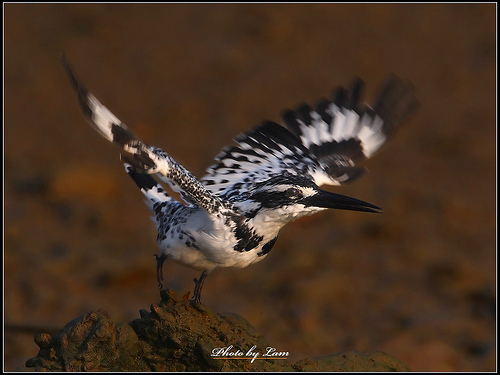
this is a small bird that is checkered black and white all over it's body except for it's white's belly, side, and flank.
this bird has a spotted wing, a long pointed bill, a white throat.
this is a black and white bird with a long black pointy beak.
bird with long and sharp pointed beak that is black, white throat, belly and abdomen, and brown tarsus and feet
this black and white bird has a long black bill, a black "necklace" on a white breast and belly, and black and white on the back and wings.
this bird contains a black cheek patch, crown and bill, a white throat belly and vent, and black and white feathers covering the rest of its body.
this bird has a long and thin black bill with black primaries, white secondaries, and a black cheek patch.
this bird is white with black spots and has a long, pointy beak.
this bird has stripes of white and black running along it's wings.
a small bird with a long beak compared to its body.
Species: Pied Kingfisher